Ishpeming, Michigan

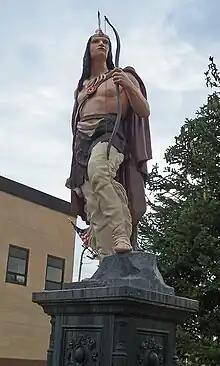
Statue of "Old Ish" in downtown Ishpeming

Ishpeming is a city in Marquette County, Michigan, United States. Located in the Upper Peninsula, the population was 6,140 at the 2020 census, less than it was in the 1950s and 1960s when the Iron ore mines employed more workers. A statue of a Native American figure, erected in 1884 in the small town square, is referred to as "Old Ish".